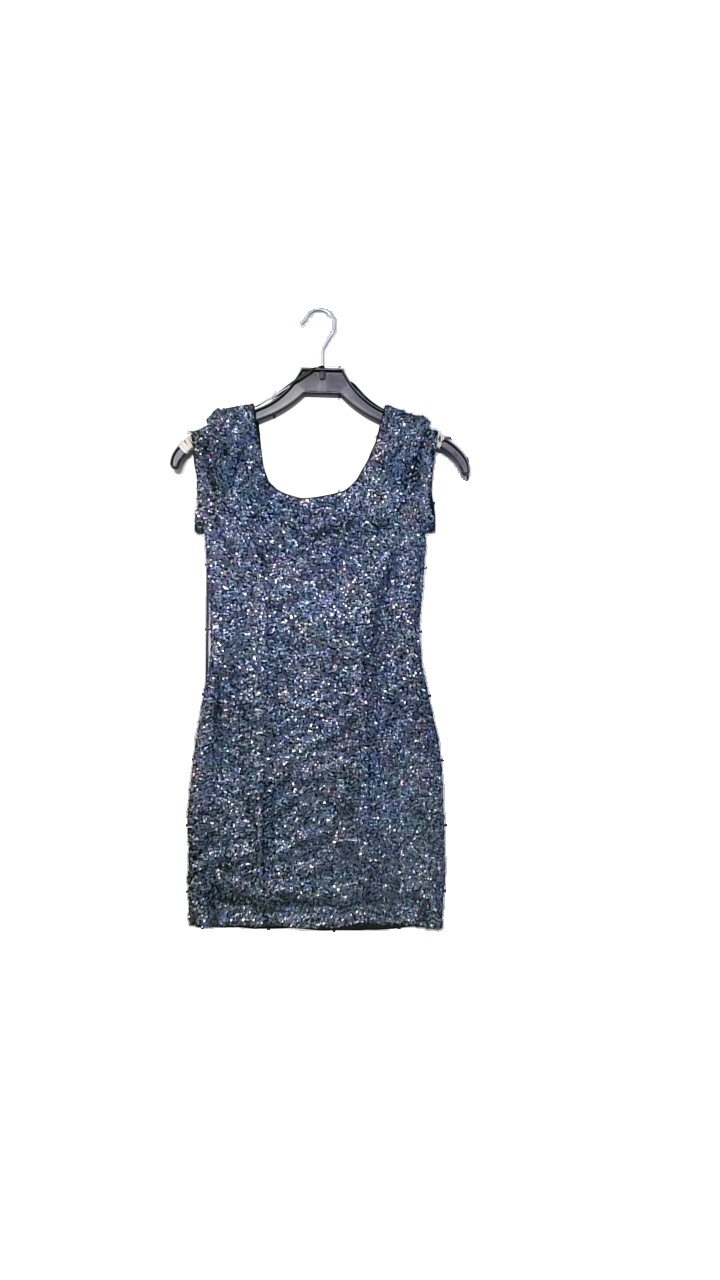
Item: Dress (Ladies)
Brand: Divided H&m
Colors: Blue
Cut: Regular, Cropped
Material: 100%Polyester
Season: All
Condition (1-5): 5
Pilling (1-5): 5
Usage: Reuse
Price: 150-250